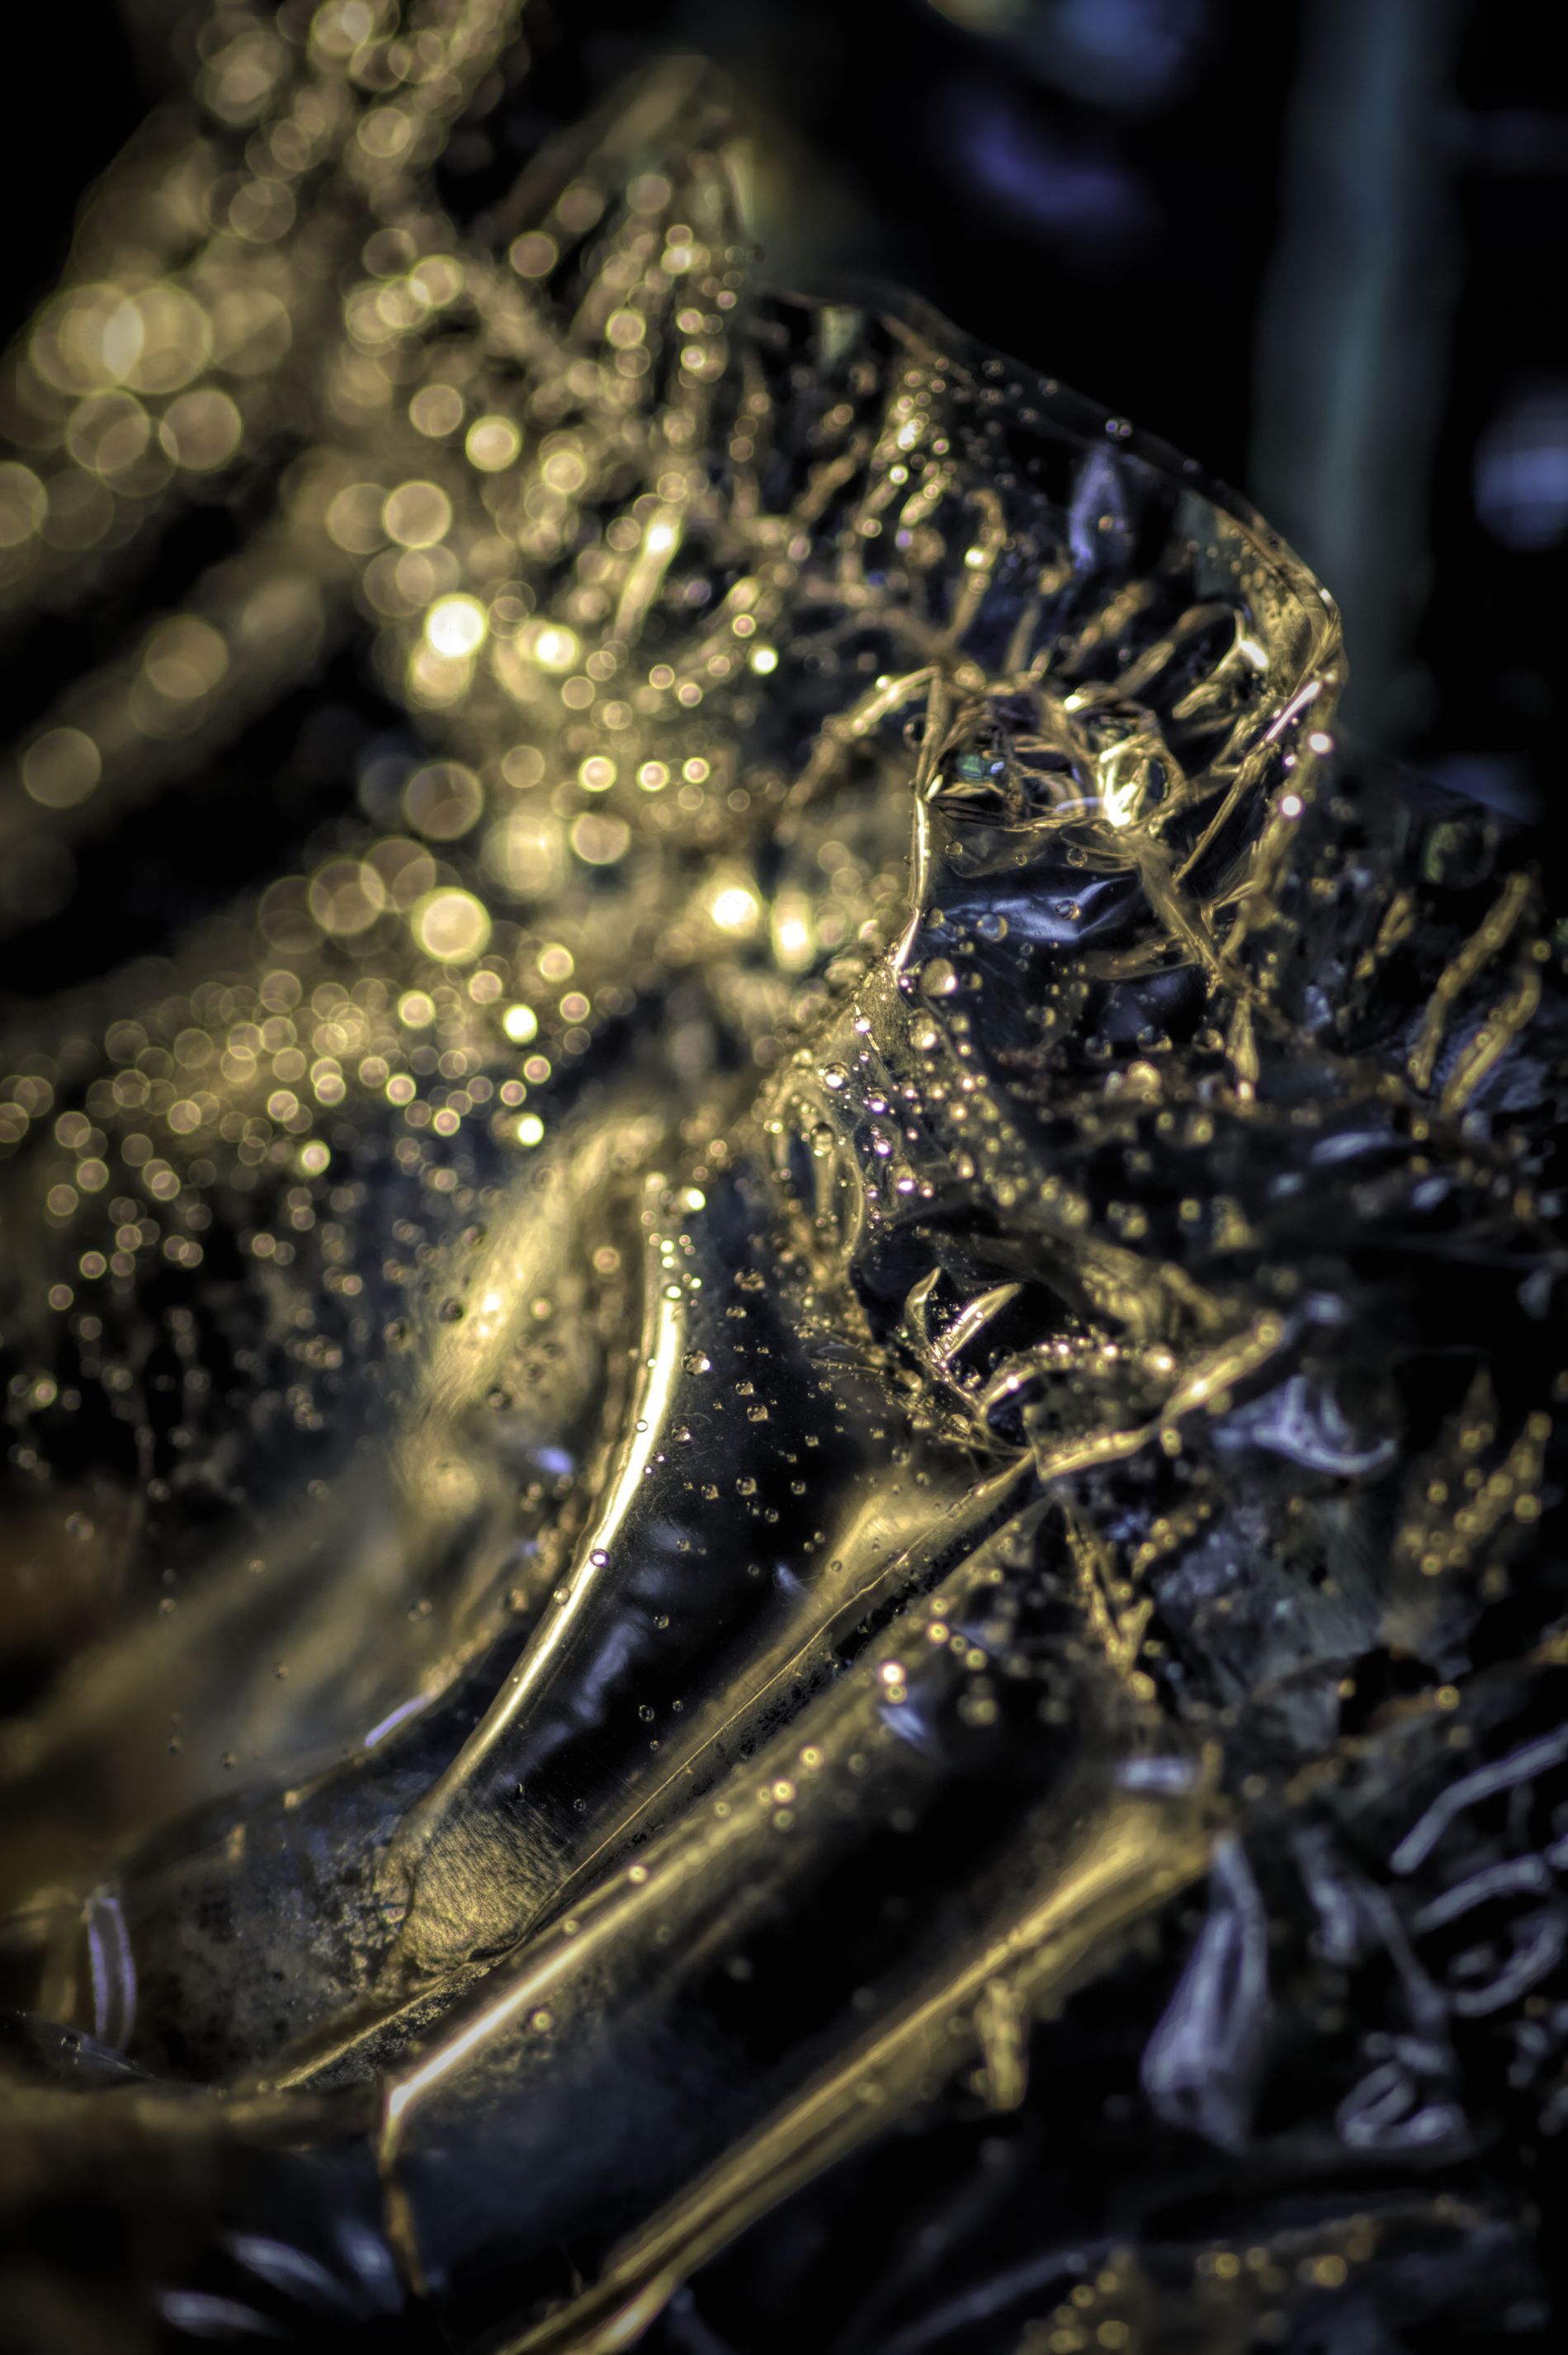
A Black Crystal.
This image appears to be a macro photograph a very close photo of a Crystal, It looks a little like art, with soft glowing lights and interesting shapes. The photo feels magical and dreamy.
This is Close up shot of a textured, shiny surface like crystal. The Lighting is  Low light with a warm yellow or golden tone, creating a dreamy, glowing effect. The mood of the photo feels mysterious and dreamy. The glowing light and sparkles give it a magical or even romantic feeling.
Labels: Crystal, Aluminium, Ice, Accessories, Diamond, Gemstone, Jewelry, Trophy, Glass, Foil
Camera:  D7100
Aperture: F3.5
Exposure: 1/50 sec
ISO: 220
Focal length: 100.0 mm